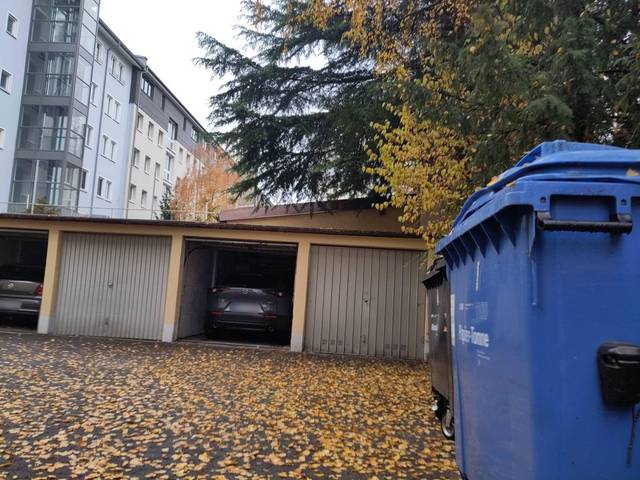
Region: Germany
Coordinates: 48.149, 11.548